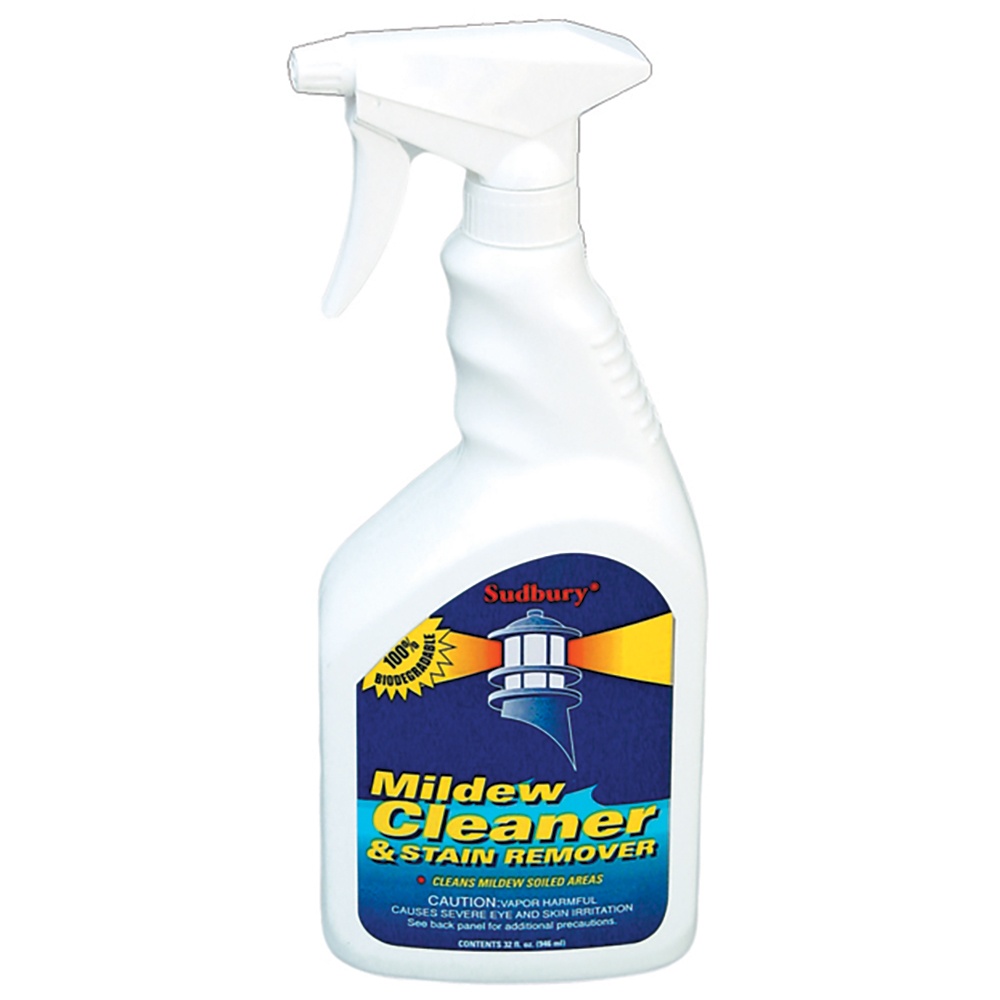
Sudbury Mildew Cleaner & Stain Remover [850Q]
Mildew Cleaner & Stain Remover Fantastic mildew cleaner and stain remover. Only double-action mildew product for boaters. Not only removes ugly mildew stains, but also cleans and restores soiled areas. Great on all mildew prone areas Specifications: Type: Mildew & Moisture Box Dimensions: 3"H x 5"W x 11"L WT: 2.6 lbs UPC: 898286002135 .embed-container { position: relative; padding-bottom: 56.25%; height: 0; overflow: hidden; max-width: 100%; } .embed-container iframe, .embed-container object, .embed-container embed { position: absolute; top: 0; left: 0; width: 100%; height: 100%; }
Brand: Sudbury
Category: Vehicles & Parts > Vehicle Parts & Accessories > Vehicle Maintenance, Care & Decor > Vehicle Cleaning > Vehicle Carpet & Upholstery Cleaners > Stain Removers